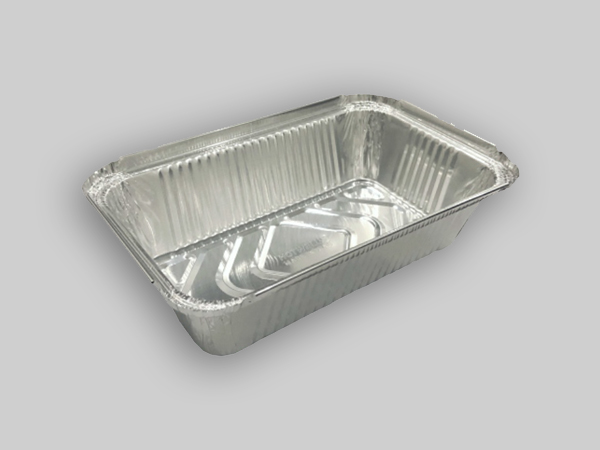
Waste category: metal